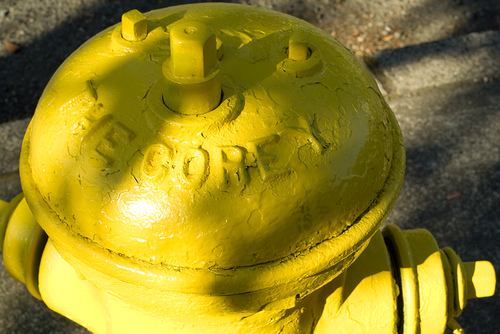
user: Given an image and a question. Answer the question in a short answer. Question: What can a person use to open this? Short Answer:
assistant: wrench